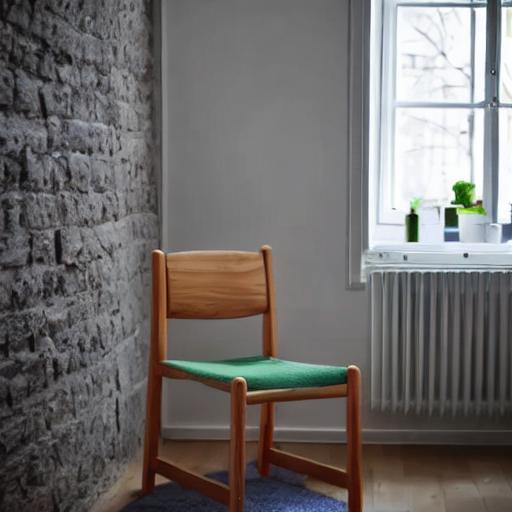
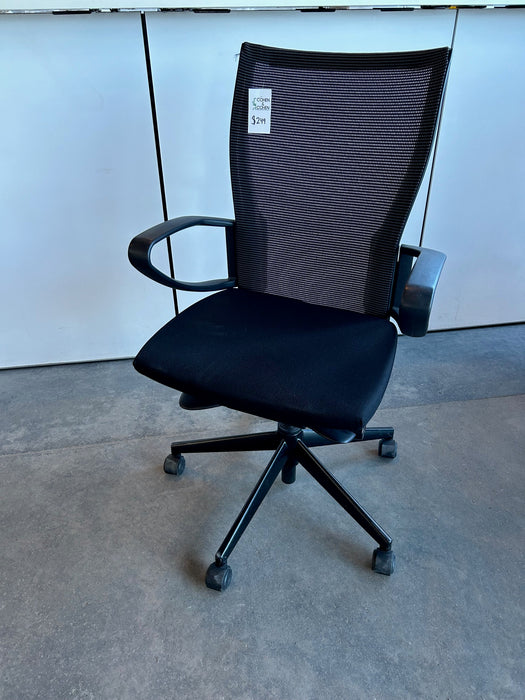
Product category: items_chair
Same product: no